ChristianaCare

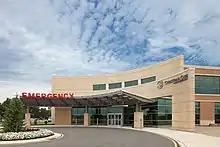
ChristianaCare Emergency Department — Middletown, DE

Christiana Hospital in Newark, Delaware, is Delaware's only adult Level I trauma center. It was built in 1985 and houses 907 licensed beds and includes 22 hospital-based operating rooms and 10 outpatient operating rooms. It is home to Delaware's only Level 3 neonatal intensive care unit and the state's largest maternity center, where more than 7,100 newborns are delivered each year. The Christiana Hospital campus is also home to the Center for Heart & Vascular Health and the Helen F. Graham Cancer Center. In 2018, the hospital opened Delaware's first epilepsy monitoring unit, where doctors attempt to induce a seizure to make a proper diagnosis.